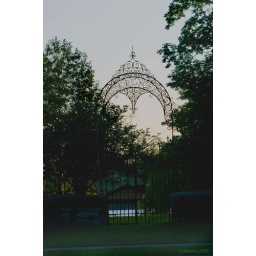
A gate built into the stone and iron wall that's around the little park in Cazenovia, New York.